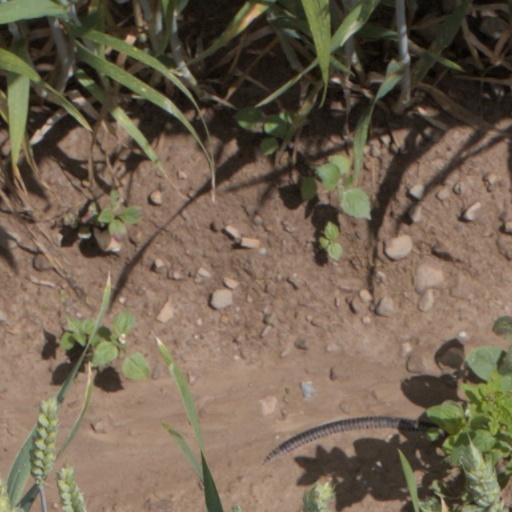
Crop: wheat